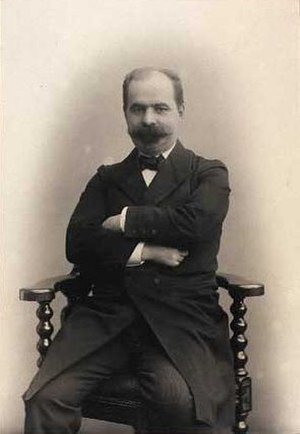
Axel Heide
Axel Heide (1861-1915), bankdirektør for Privatbanken og godsejer.
Axel Heide var en dansk advokat, erhvervsmand og konferensråd. Han var en af de mest centrale skikkelser i det københavnske erhvervsliv omkring 1900.